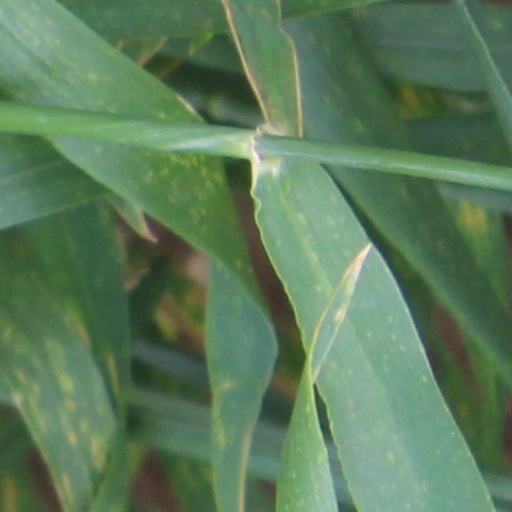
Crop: wheat